Dinornis

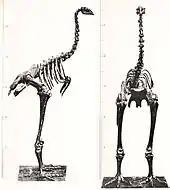
"D. struthoides" skeleton, now known to be a male "D. novaezealandiae", not a distinct species

"Dinornis" may have been the tallest bird that ever lived, with the females standing around tall, and weighing an estimated or in various estimates. However, the males of the genus were much smaller, only around .